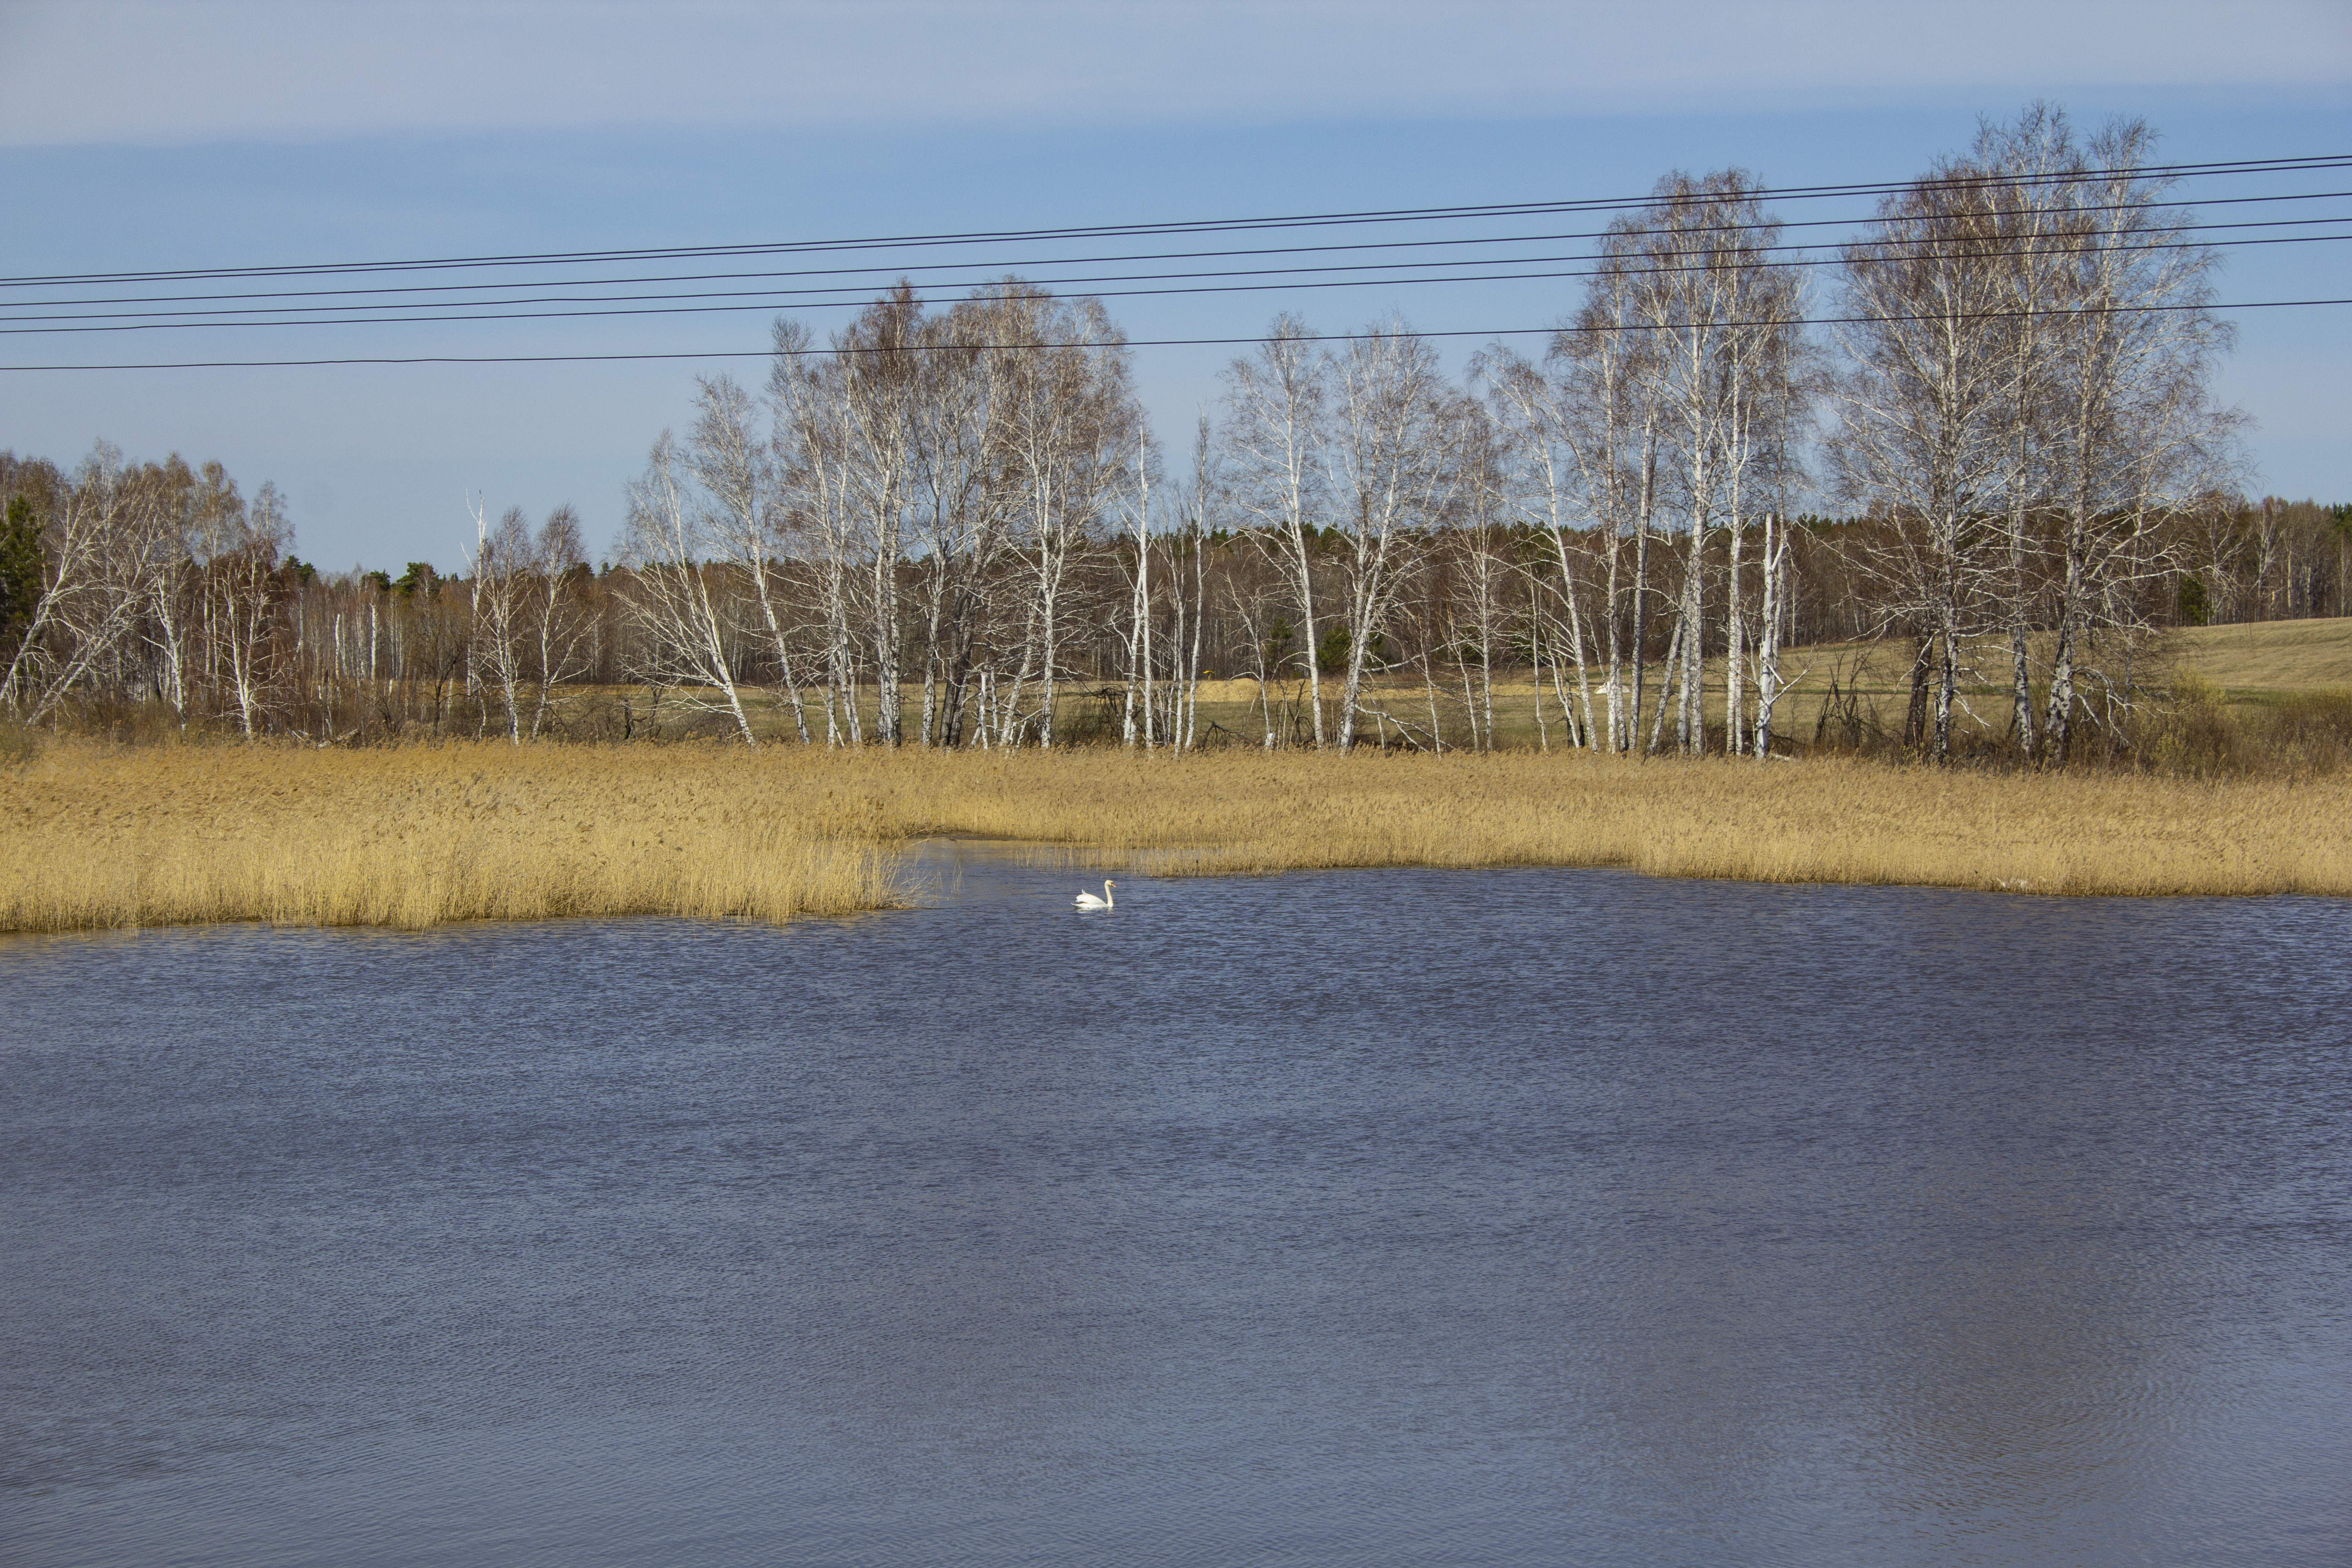
landscape, spring, fields, lake swan, bird, water, sky, plant, natural landscape, tree, lake, lacustrine plain, watercourse, fluvial landforms of streams, grass, plain, Freshwater marsh, tidal marsh, waterway, horizon, grassland, calm, prairie, wetland, wildlife, overhead power line, marsh, salt marsh, reservoir, riparian zone, water bird, fen, channel, loch, steppe, bog, pond, field, evening, floodplain, reflection, electricity, winter, forest, pasture, inlet, bayou, swamp, riparian forest, lake district